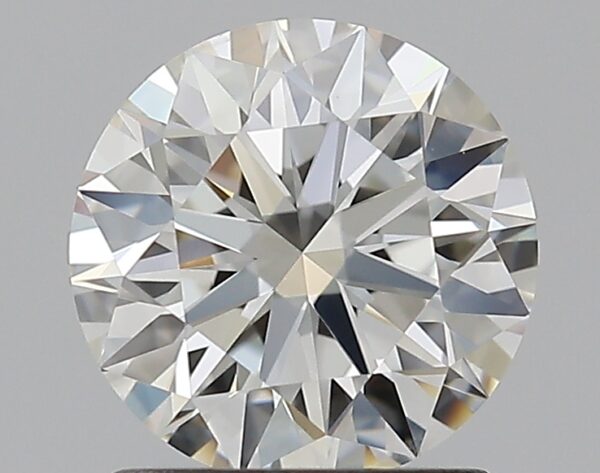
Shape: round
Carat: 1.2
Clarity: SI1
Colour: I
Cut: EX
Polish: EX
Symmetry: EX
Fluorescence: N
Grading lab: GIA
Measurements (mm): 6.8 x 6.82 x 4.19